Cinematic style of Christopher Nolan

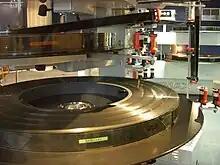
Nolan is known for shooting on 70 mm film, and is credited for popularising the use of IMAX 70mm cameras in contemporary cinema.

Nolan is a vocal proponent of the continued use of film stock and prefers it over digital recording and projection formats, summing up his belief as, "I am not committed to film out of nostalgia. I am in favor of any kind of technical innovation but it needs to exceed what has gone before and so far nothing has exceeded anything that's come before". Nolan's major concern is that the film industry's adoption of digital formats has been driven purely by economic factors as opposed to digital being a superior medium to film, saying, "I think, truthfully, it boils down to the economic interest of manufacturers and [a production] industry that makes more money through change rather than through maintaining the status quo." He opposes the use of digital intermediates and digital cinematography, which he feels are less reliable than film and offer inferior image quality. In particular, the director advocates for the use of higher-quality, larger-format film stock such as Panavision anamorphic 35mm, VistaVision, Panavision Super 70mm, and IMAX 70mm film. Rather than use a digital intermediate, Nolan uses photochemical colour timing to colour grade his films, which results in less manipulation of the filmed image and higher film resolution. Seeking to maintain high resolution from an analogue workflow, Nolan has at times edited and created release prints for his films optically rather than though digital processes. On occasion he has even edited sequences for his films from the original camera negative. When digital processes are used, Nolan will use high resolution telecine based on a photochemical film print, striving to maintain a "film look".